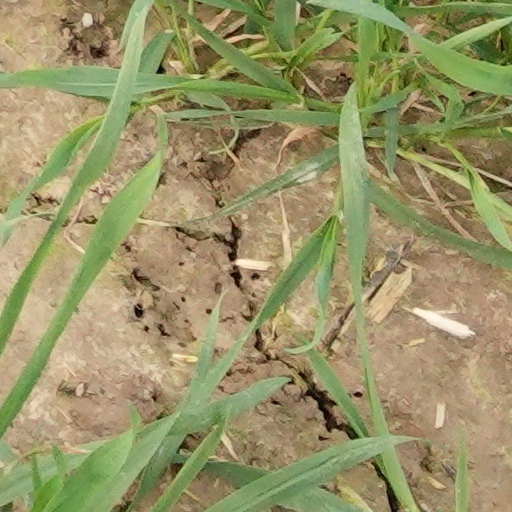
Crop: wheat